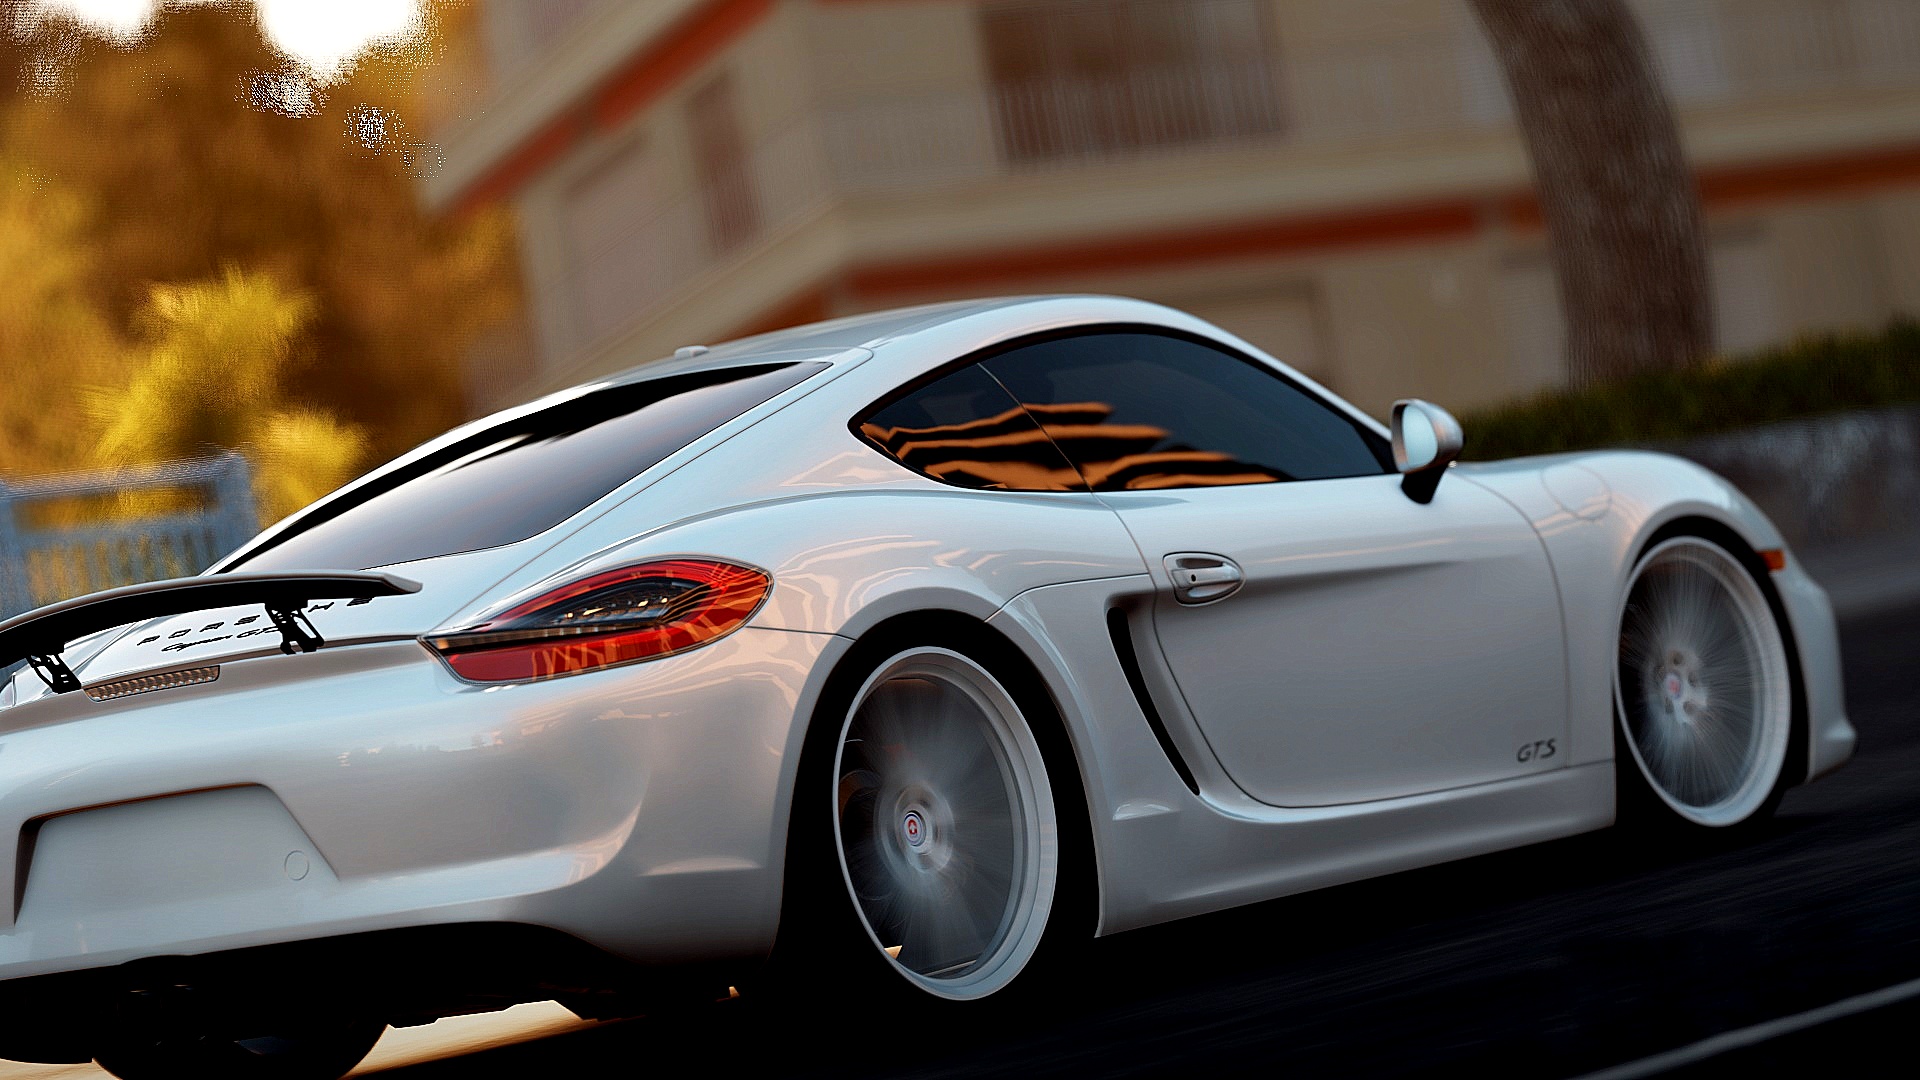
car, wheel, vehicle, sports car, supercar, porsche, land vehicle, automobile make, automotive exterior, automotive design, luxury vehicle, performance car, porsche cayman